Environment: real
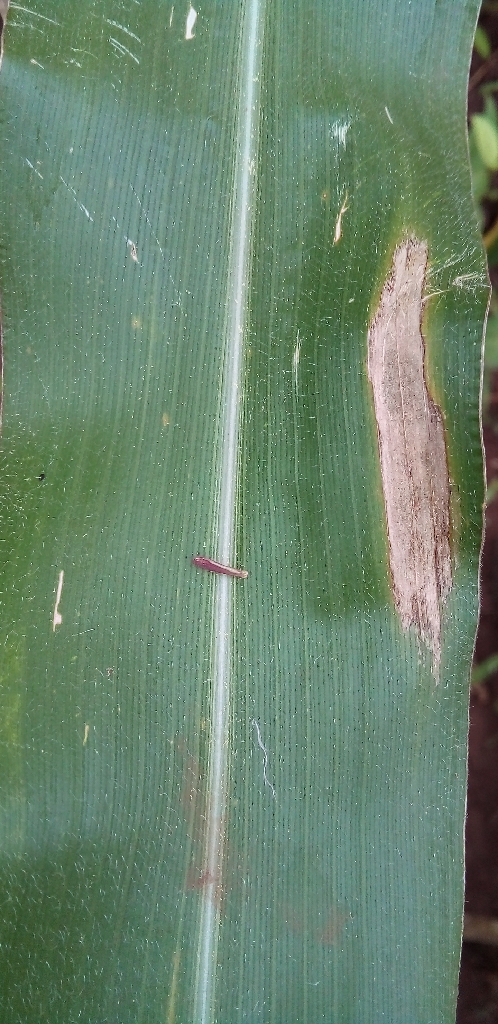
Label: northern_corn_leaf_blight